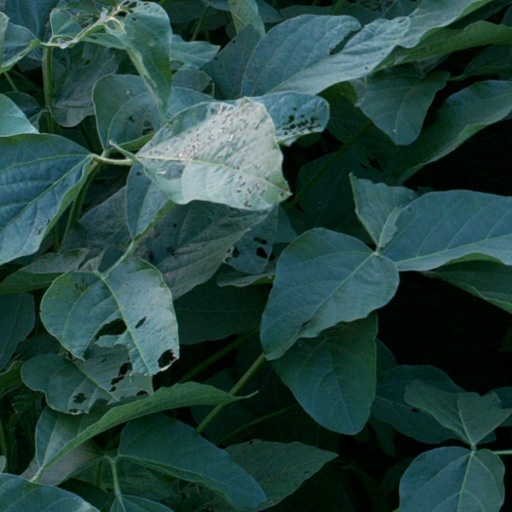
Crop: soybean